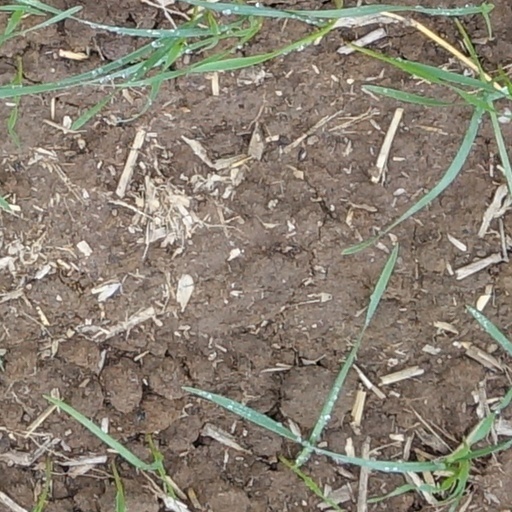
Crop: wheat